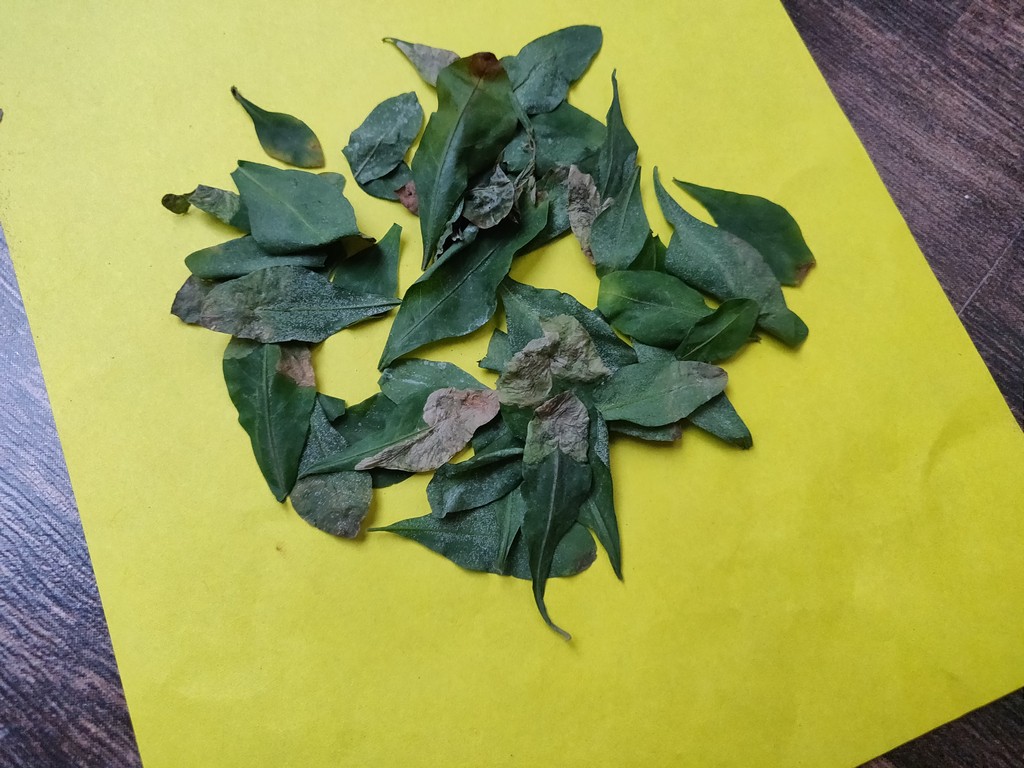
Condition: Unhealthy
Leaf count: multiple
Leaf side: unknown